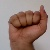
The image shows a hand gesture representing the letter 'A' in Indian Sign Language.